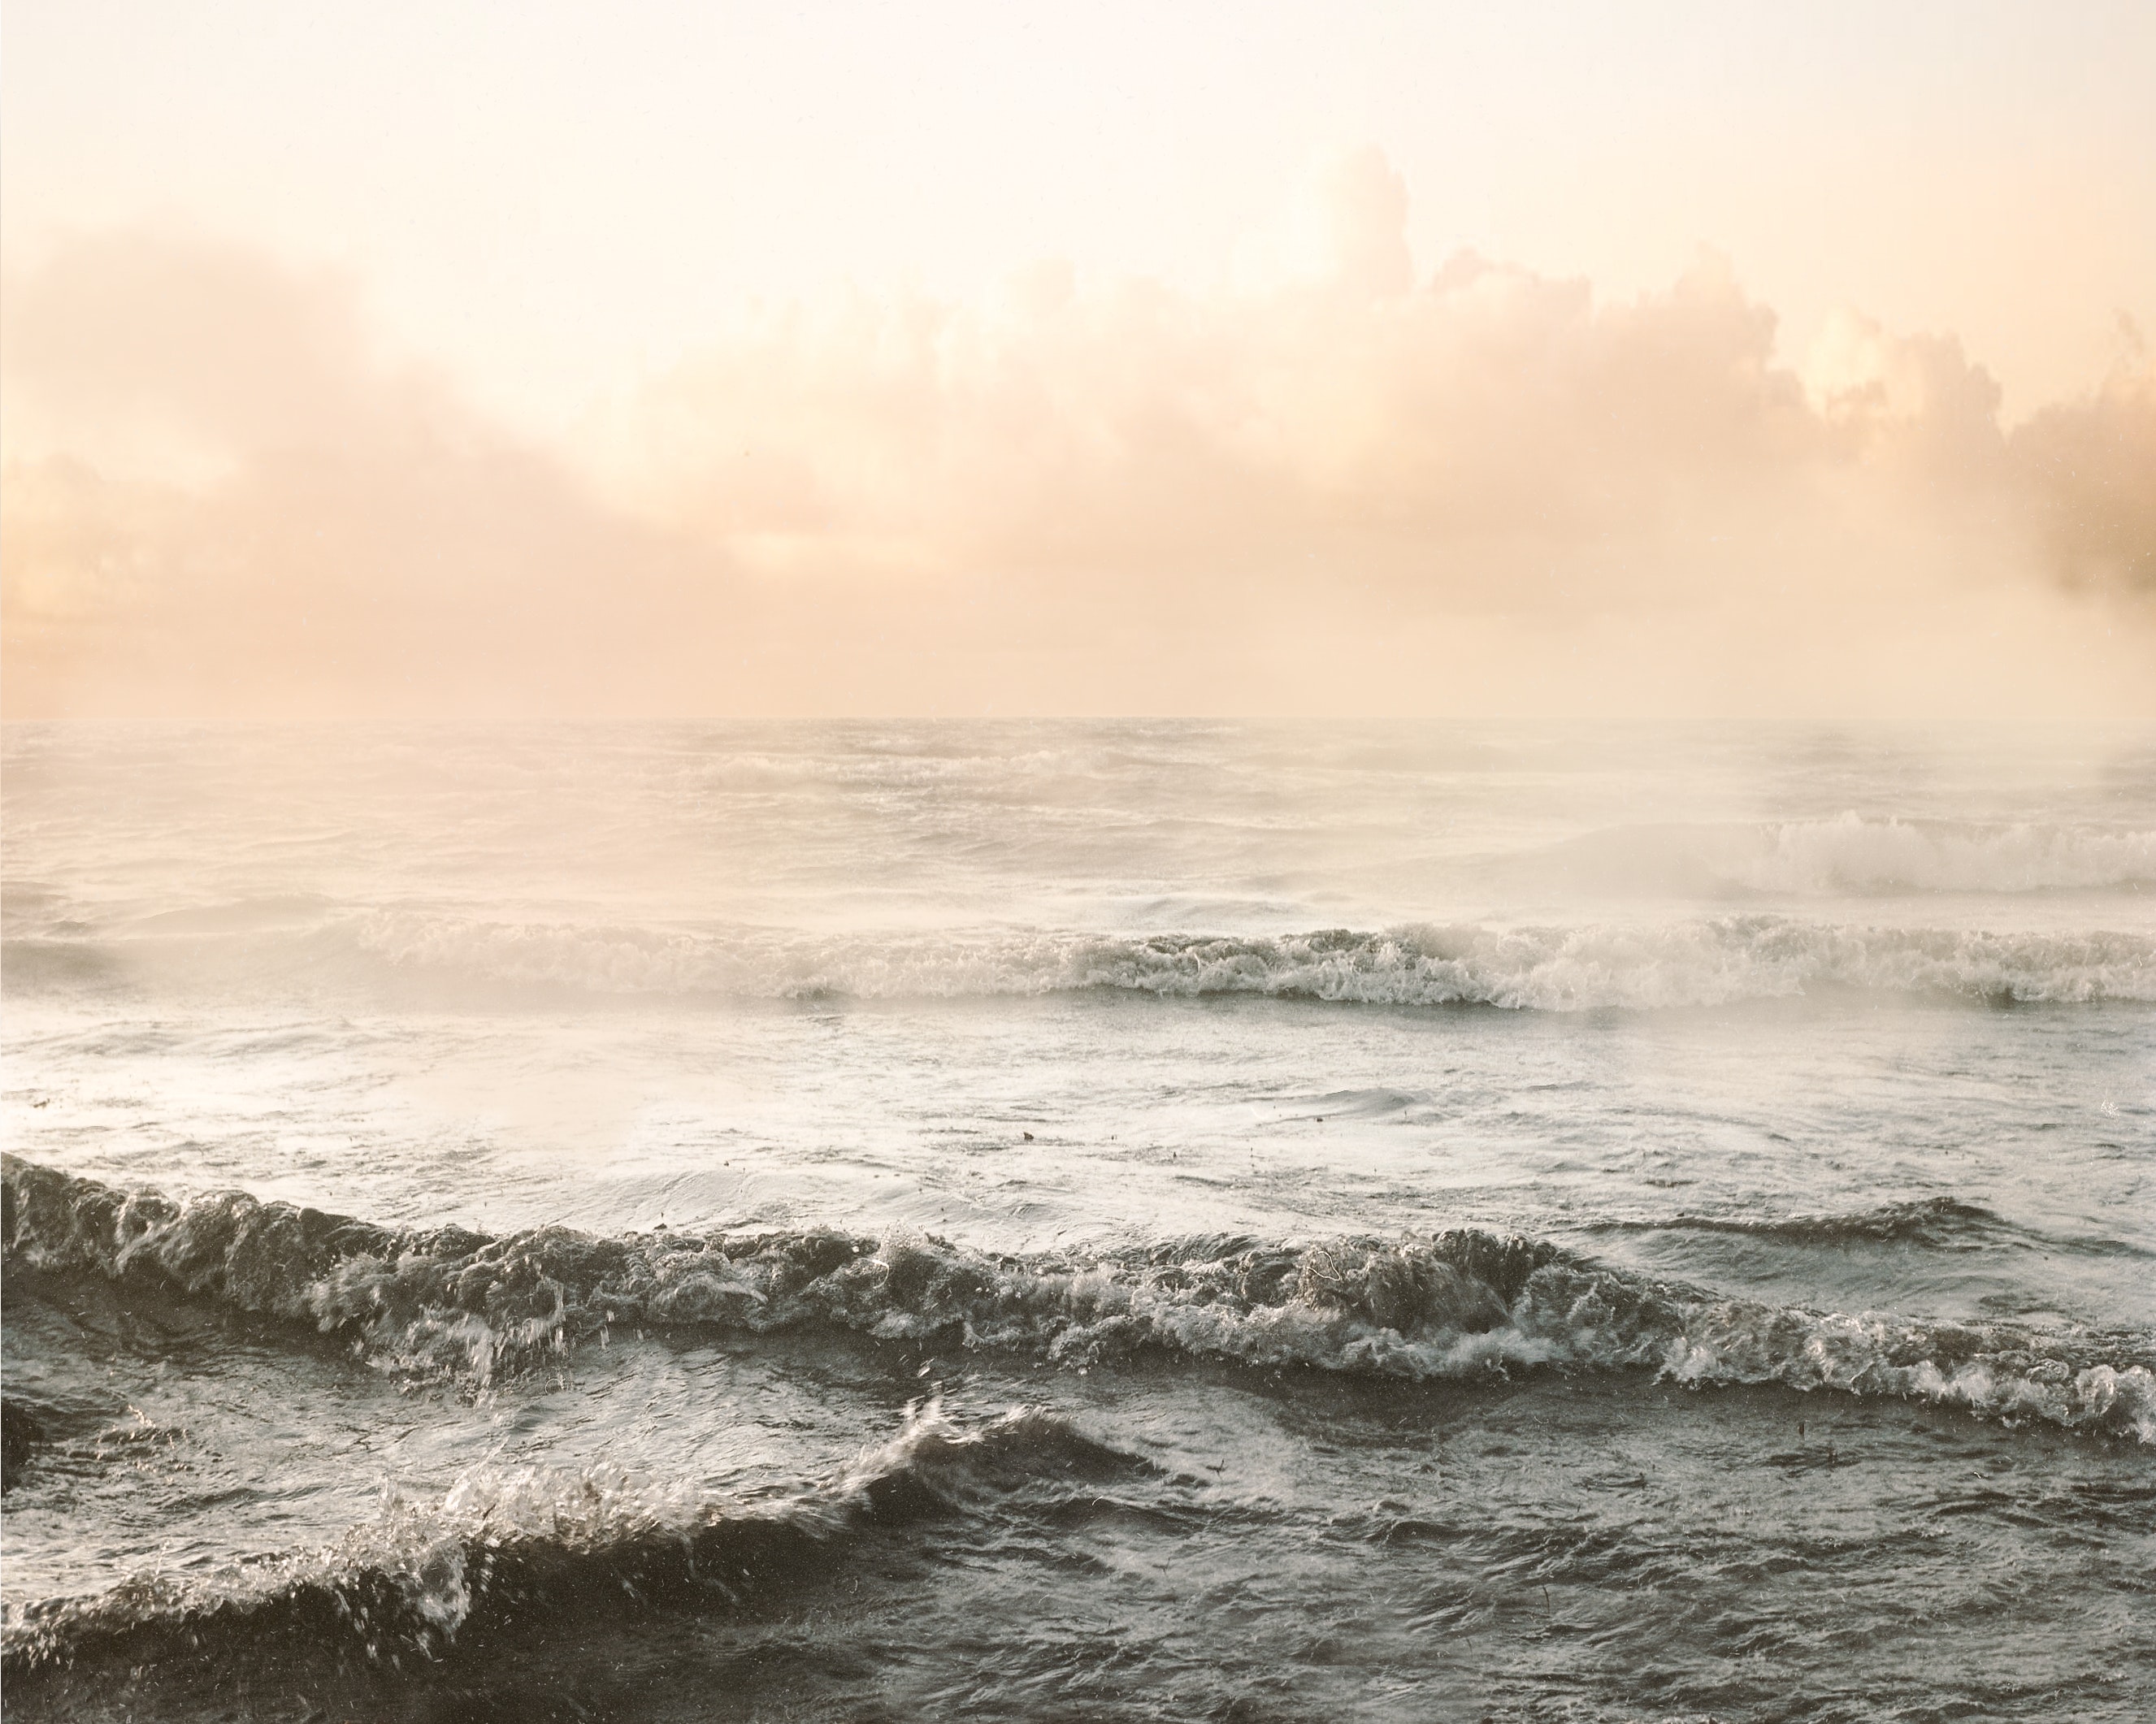
sea, wave, sky, wind wave, ocean, water, atmospheric phenomenon, horizon, shore, coast, tide, morning, cloud, beach, calm, atmosphere, coastal and oceanic landforms, photography, evening, vacation, stock photography, landscape, wind, rock, dawn, bay